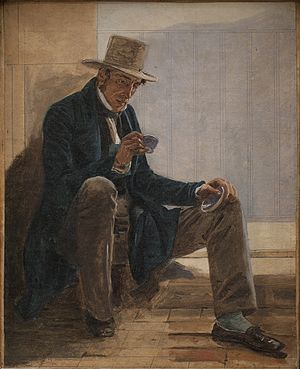
Værker af Constantin Hansen
Dette er en sandsynligvis ikke komplet liste over værker af Constantin Hansen, genereret ud fra Wikidata.